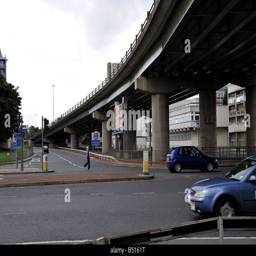
flyover in concrete junction with the way